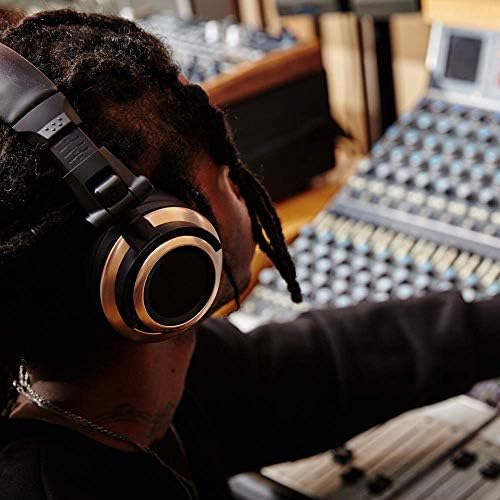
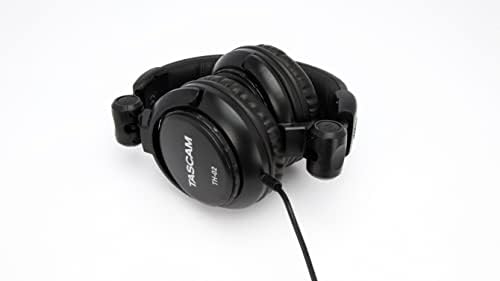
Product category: headphones
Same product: no